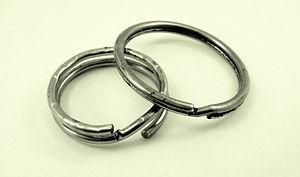
Un porte-clé, porte-clef, ou porteclé est un accessoire servant à rassembler en un faisceau unique plusieurs clés d'usage et de forme différentes, ou à permettre d'ajouter une étiquette à une clé, ou encore à éviter la perte d'une clé en lui ajoutant un objet d'un certain poids ou d'un certain volume, ou un flotteur.
Un anneau brisé est un anneau ouvert enroulé sur plusieurs spires.